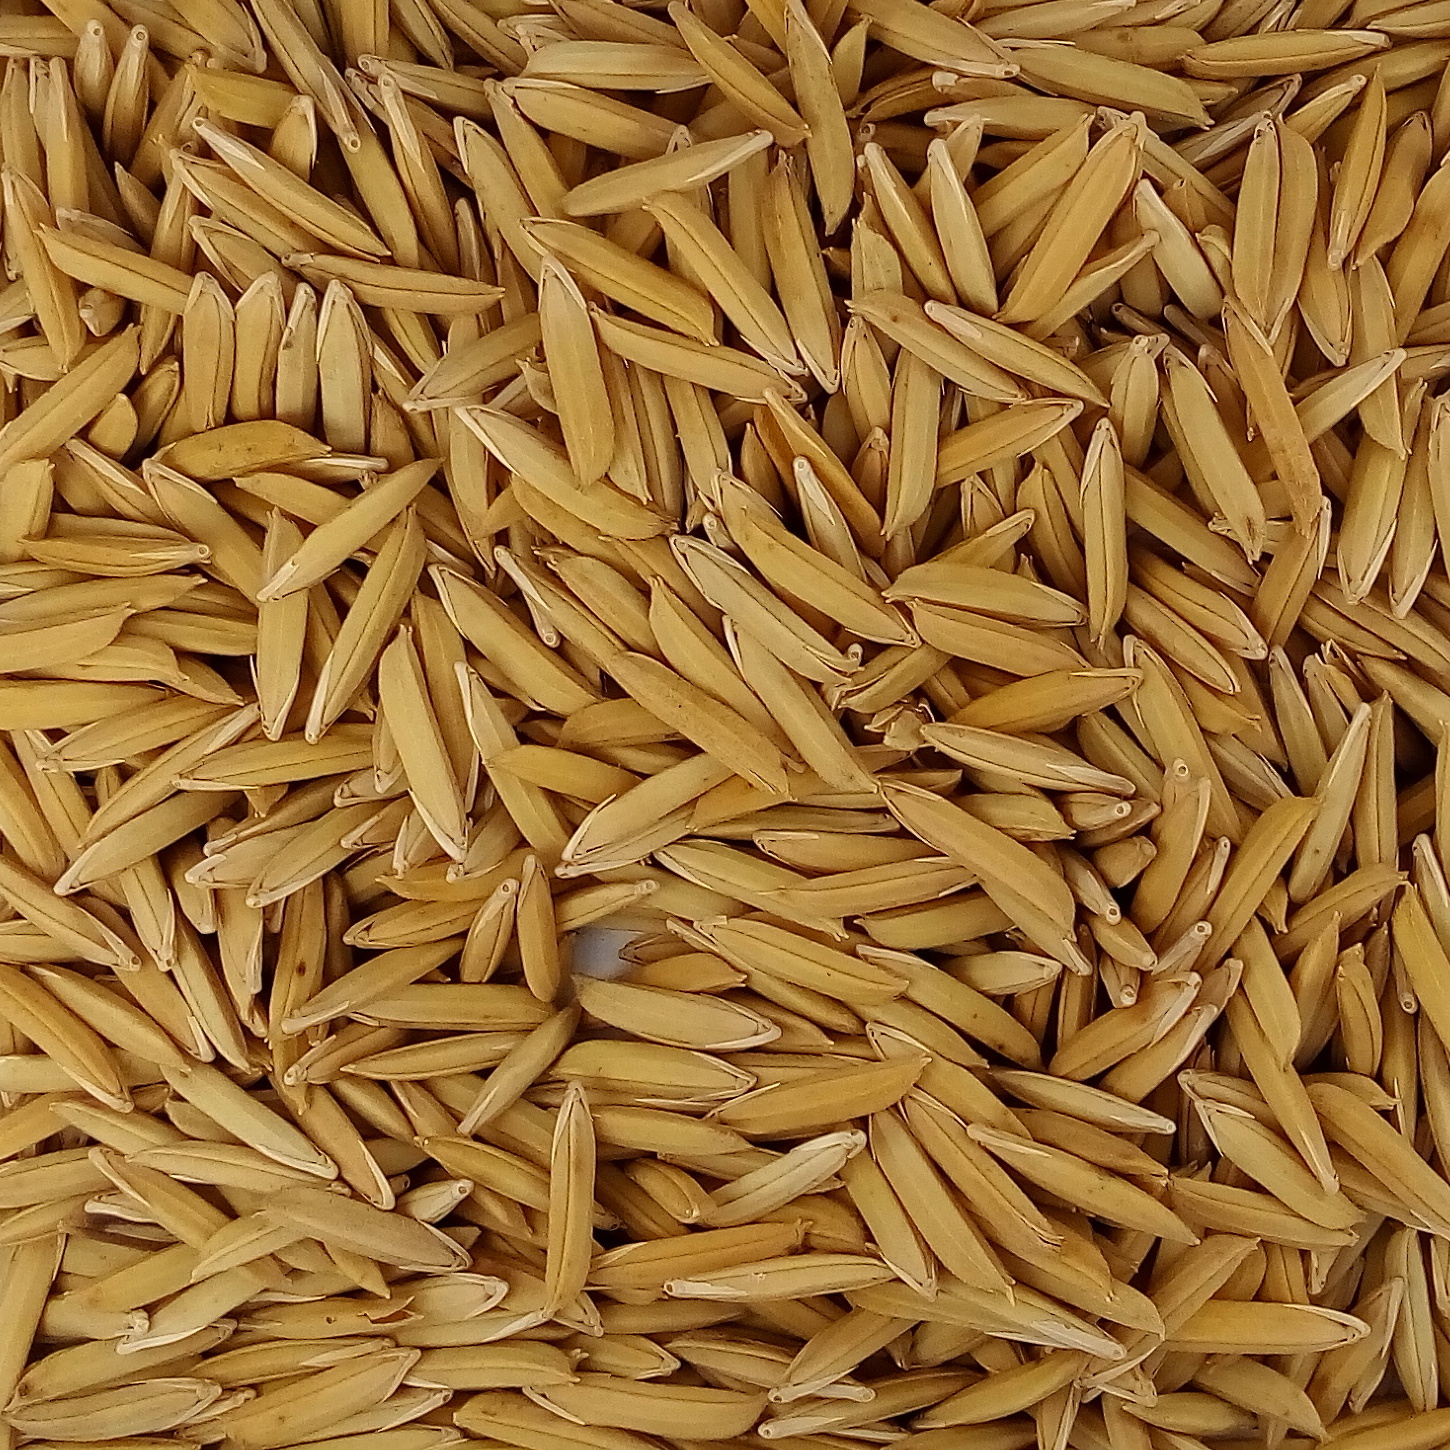
Rice seed variety: 1718